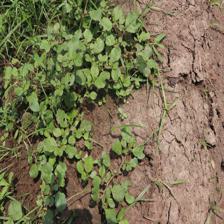
Label: BroadLeafWeed